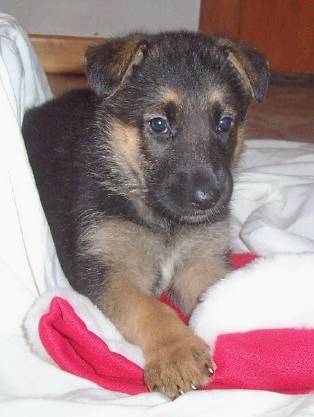
Label: dog